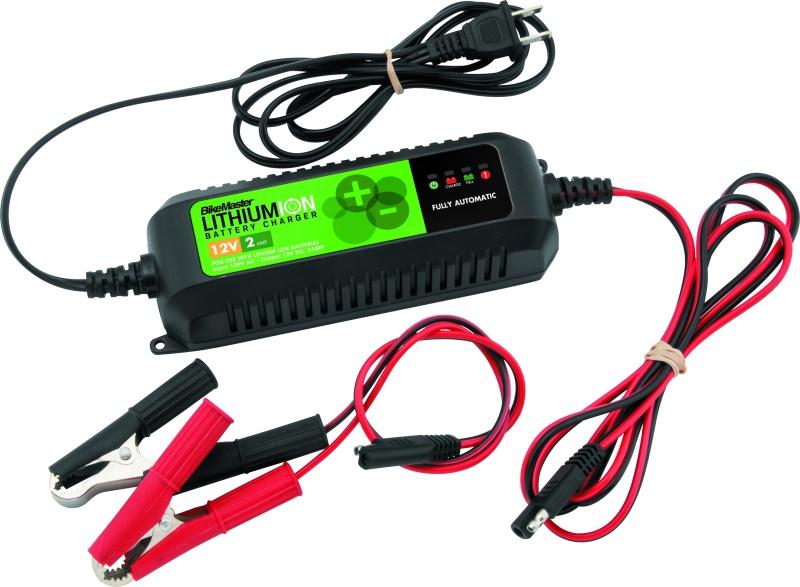
BikeMaster Lithium Ion Battery Charger
If you have a Lithium battery, don't damage it by charging it with the wrong type of charger. This charger has been designed to keep your BikeMaster® Lithium-Ion batteries fully charged. Manufactured with over 11 ft. of reach, the BikeMaster Lithium-Ion Battery Charger/Maintainer is fully automatic with built-in circuit protection to keep from overcharging, short circuiting or reversing polarity. It features easy-to-read LED lights that indicate when power is on, charge in process, reverse polarity and fully charged. The charger/maintainer comes with a five-year manufacturer's warranty.
Brand: BikeMaster
Category: Vehicles & Parts > Vehicle Parts & Accessories > Vehicle Maintenance, Care & Decor > Vehicle Repair & Specialty Tools > Vehicle Battery Chargers